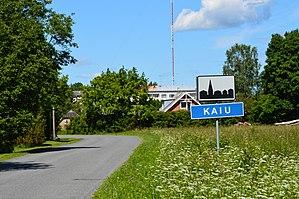
Kaiu est un petit bourg de la Commune de Kaiu du comté de Rapla en Estonie.